Lacuna Coil

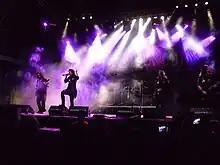
Lacuna Coil performing live at the Costa de Fuego festival in Benicàssim in 2012

A new album that was in the works since the first quarter of 2011 was confirmed with its title later being revealed as "Dark Adrenaline". Produced by Don Gilmore and mixed by Marco Barusso. On 2 September 2011, it was announced that the first single from the record, titled "Trip the Darkness", was released digitally on 17 October 2011, with the album's release following on 24 January 2012. The album's third single, "End of Time", was released on 12 December 2012; the music video for the song was shot in Italy on 17 October 2012.